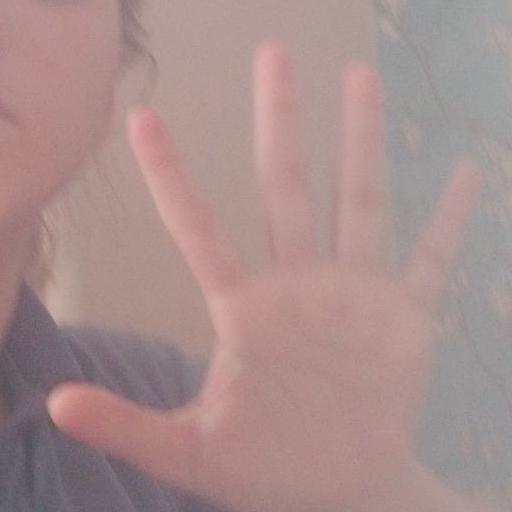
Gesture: palm